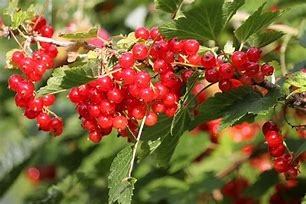
Label: redcurrant